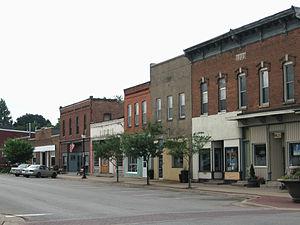
Lisbon est une ville du comté de Linn, en Iowa, aux États-Unis. Elle est fondée en 1851 et incorporée le 10 février 1875.